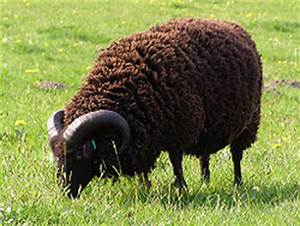
Label: sheep